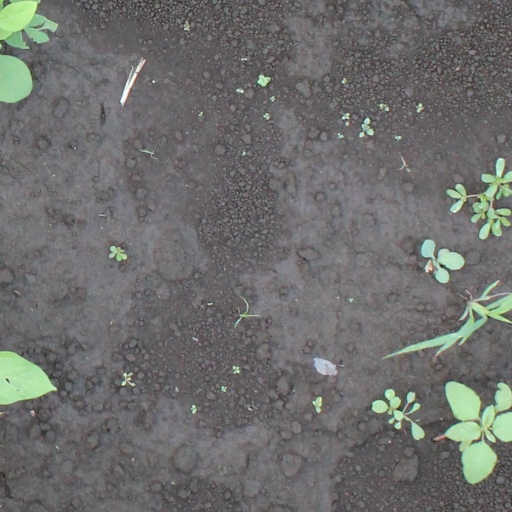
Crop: soybean